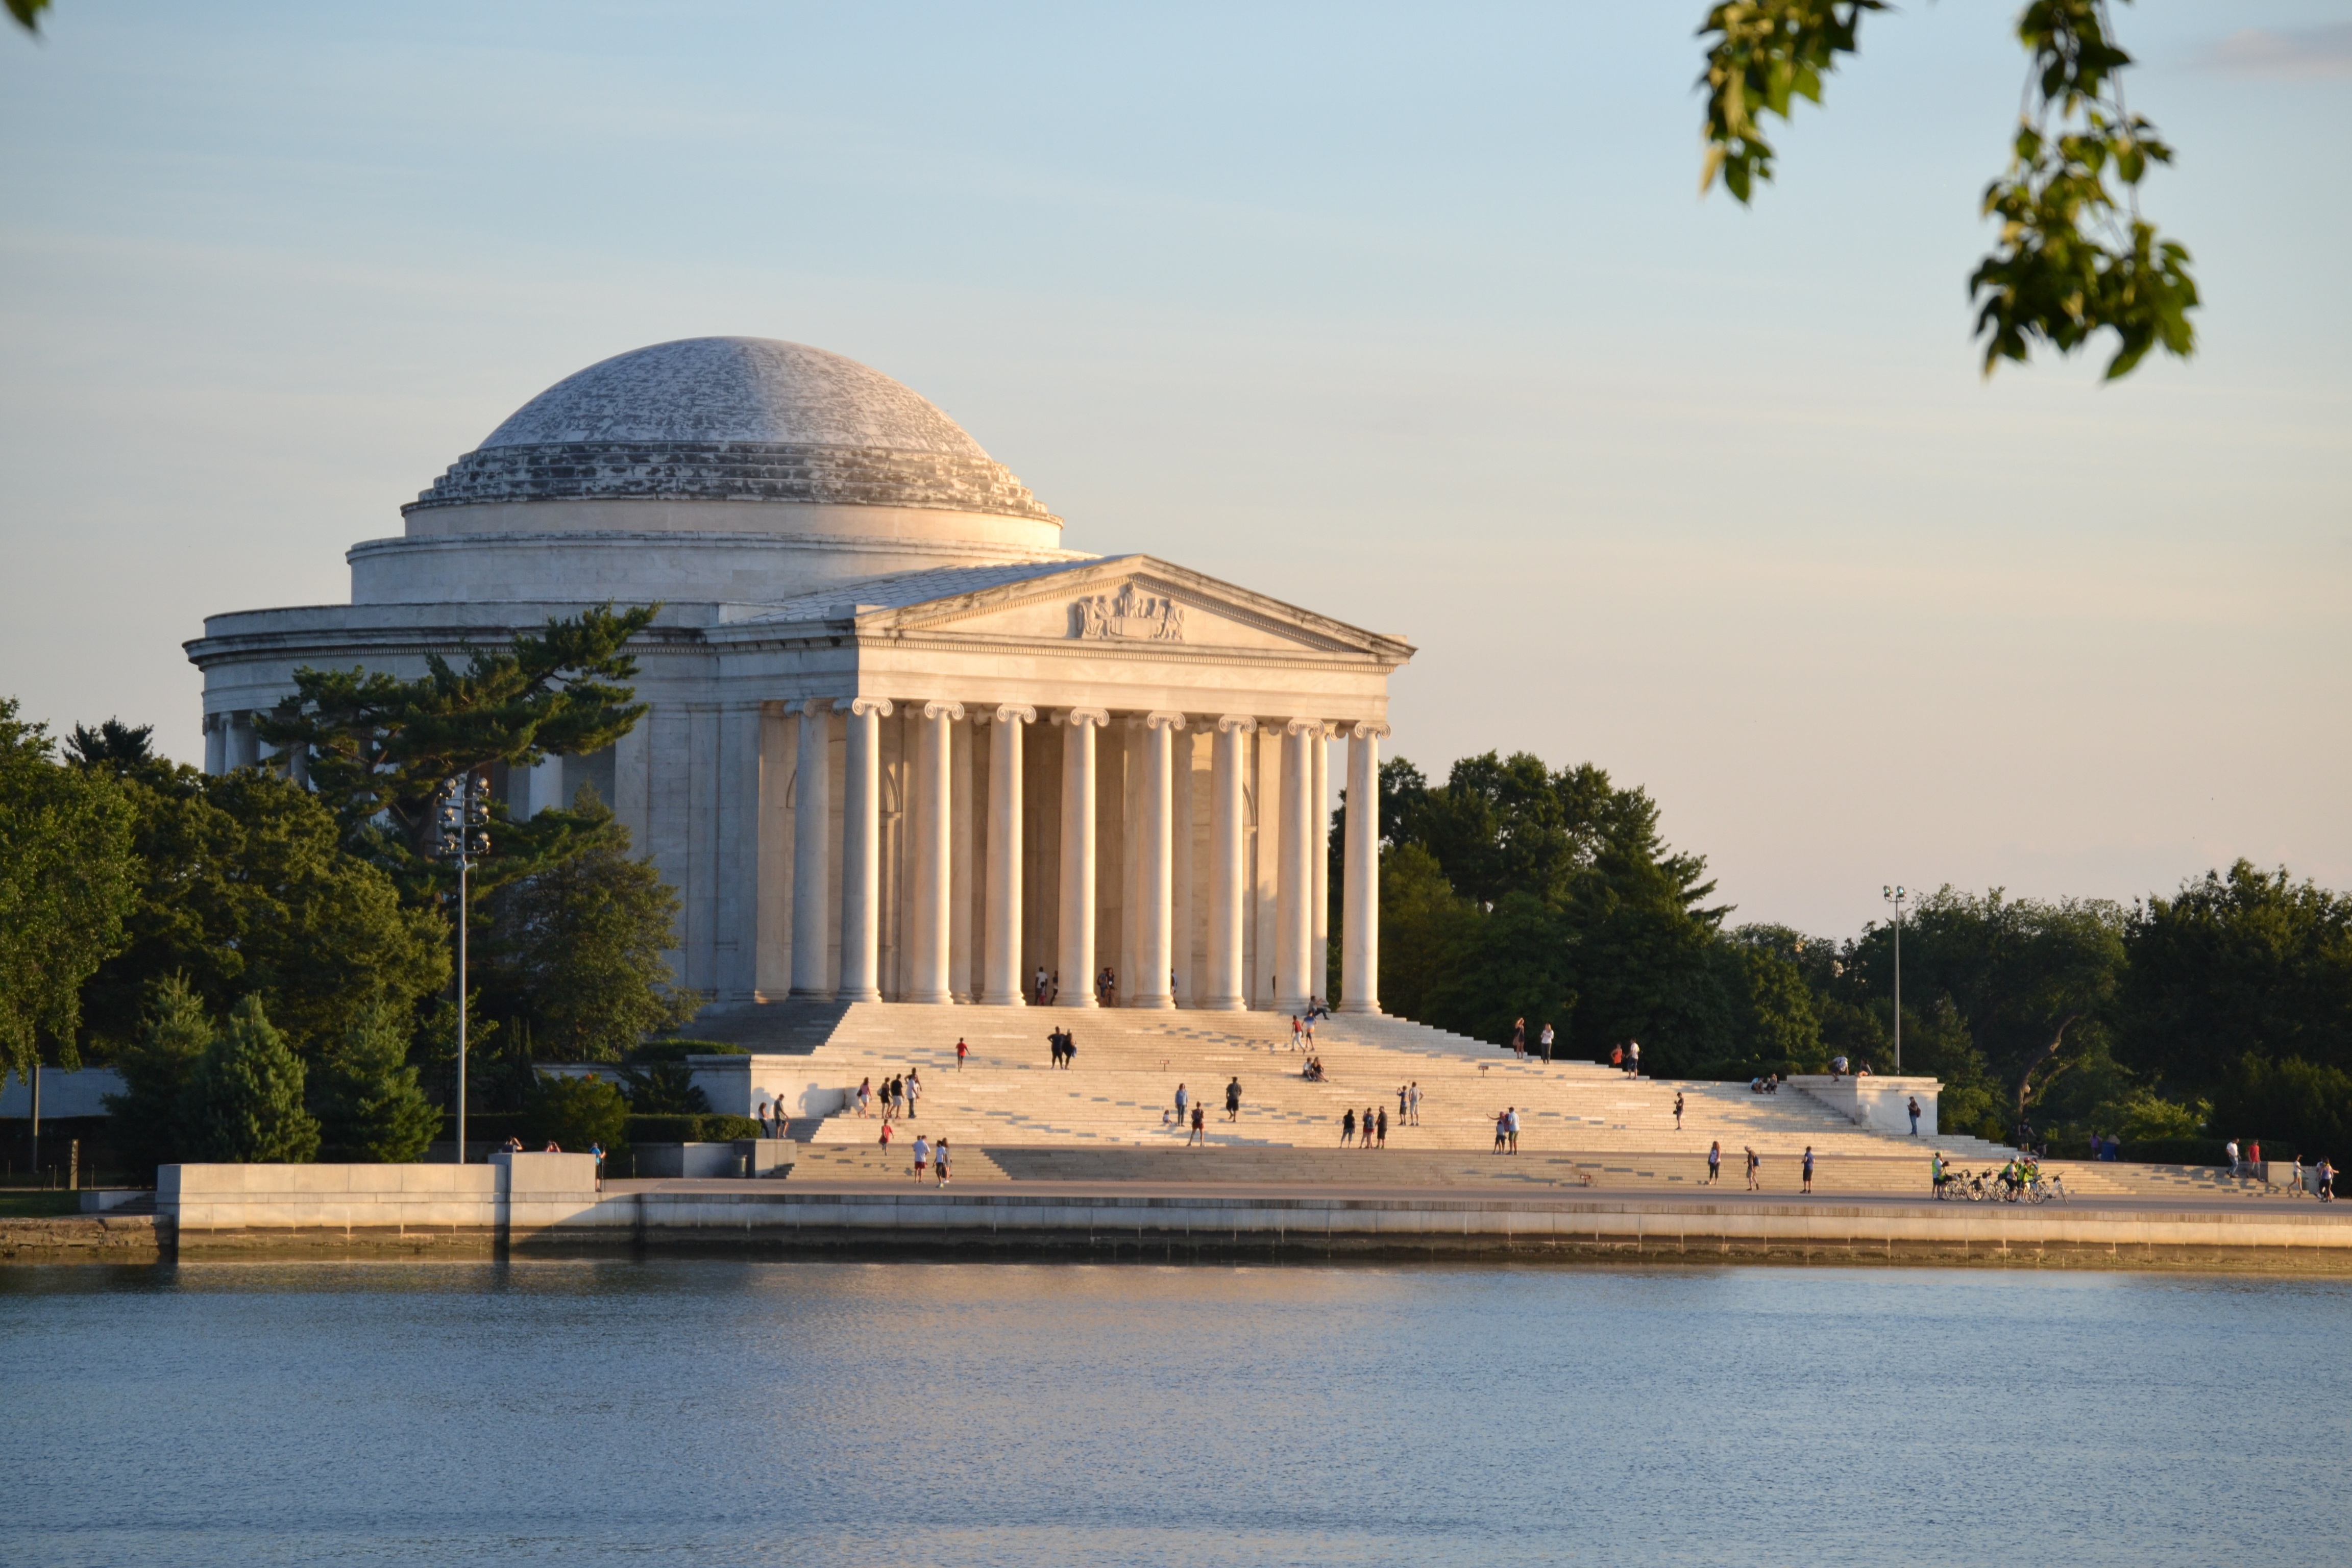
palace, monument, vacation, landmark, place of worship, dc, national, temple, history, basin, tidal, jefferson, washington dc, jefferson memorial, ancient history